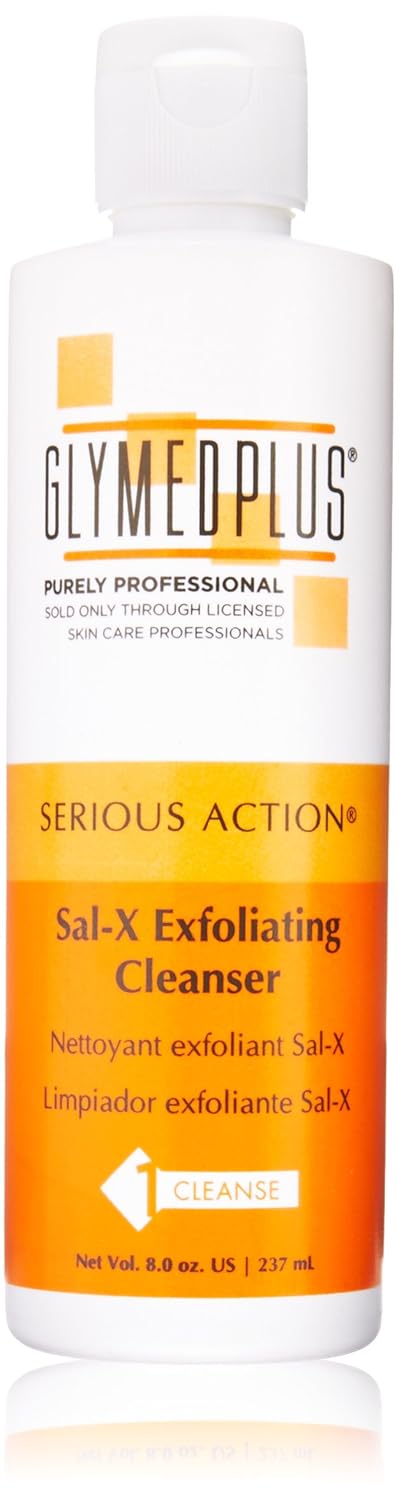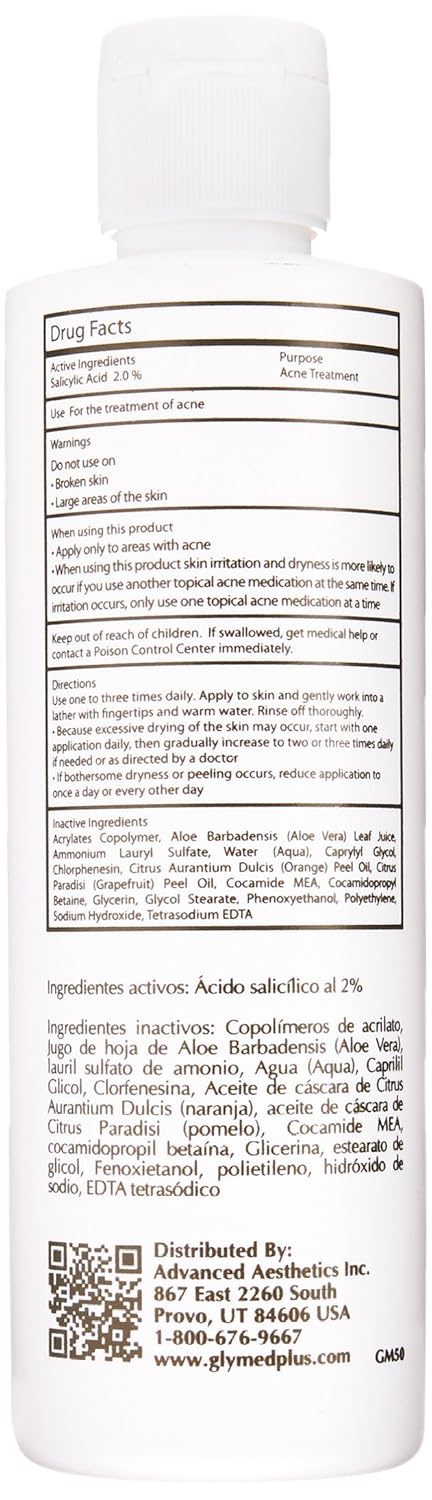
GlyMed Plus Serious Action Sal X Exfoliating Cleanser, 8 Ounce
Category: All Beauty
GlyMed Plus Serious Action Sal X Exfoliating Cleanser, 8 Ounce
Features: Country of origin is United States | Model Number: 102305 | Item Package Weight: 0.287 kg | Item Package Dimensions: 5.3cm L x 5.6cm W x 17.4cm H